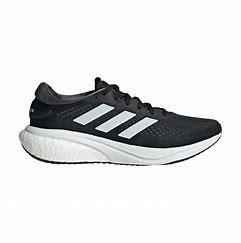
Brand: Adidas
Model: Supernova Lauf